Iarnród Éireann

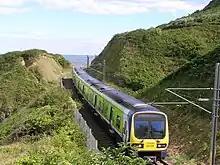
A 29000 Class in the old 'plug' livery south of Bray Daly

The majority of "Commuter" services are based in Dublin, which has four commuter routes: Northern (to Drogheda MacBride), Western (Connolly Station or Docklands to Kilcock/M3 Parkway), South-Western (to Sallins and Naas Railway Station) and South-Eastern (to Kilcoole). See Dublin Suburban Rail for more details.